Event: Nepal Earthquake
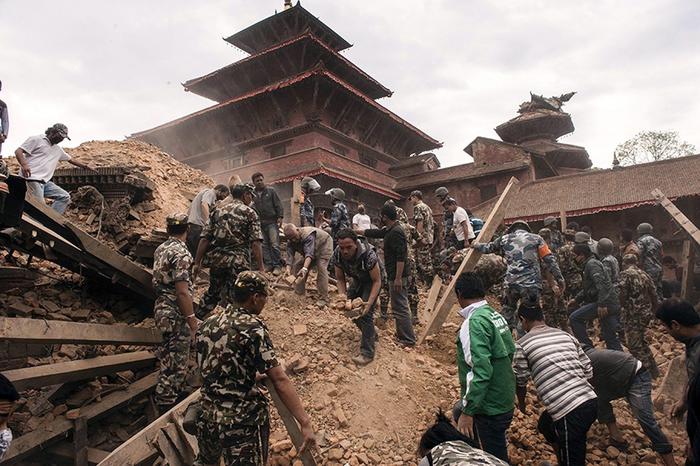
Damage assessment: damage